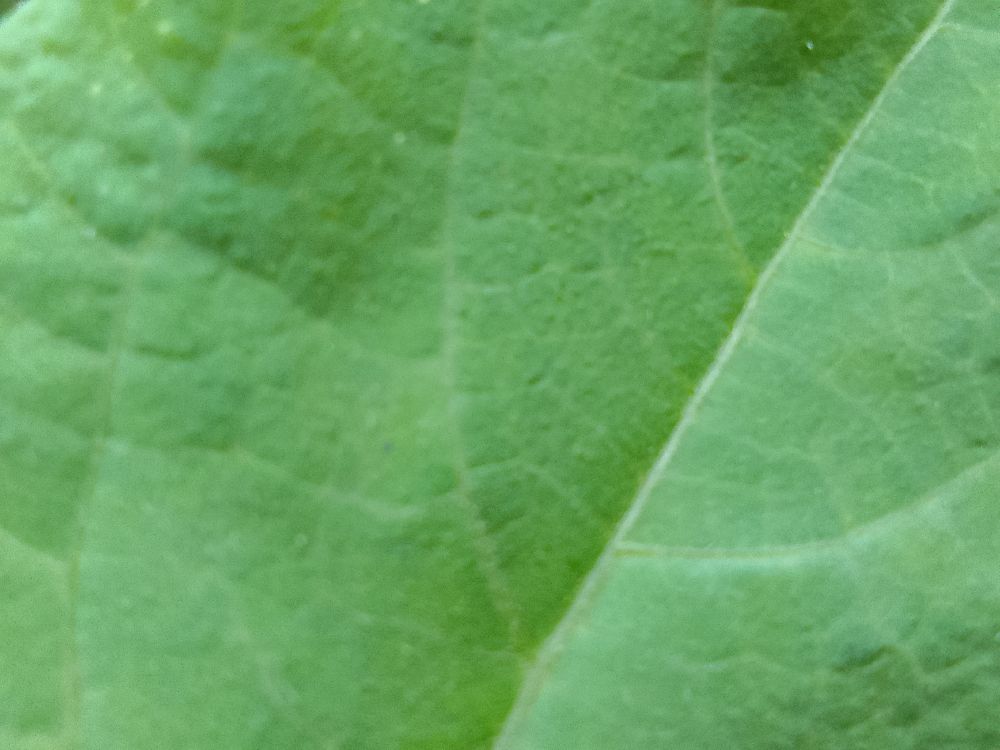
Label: healthy